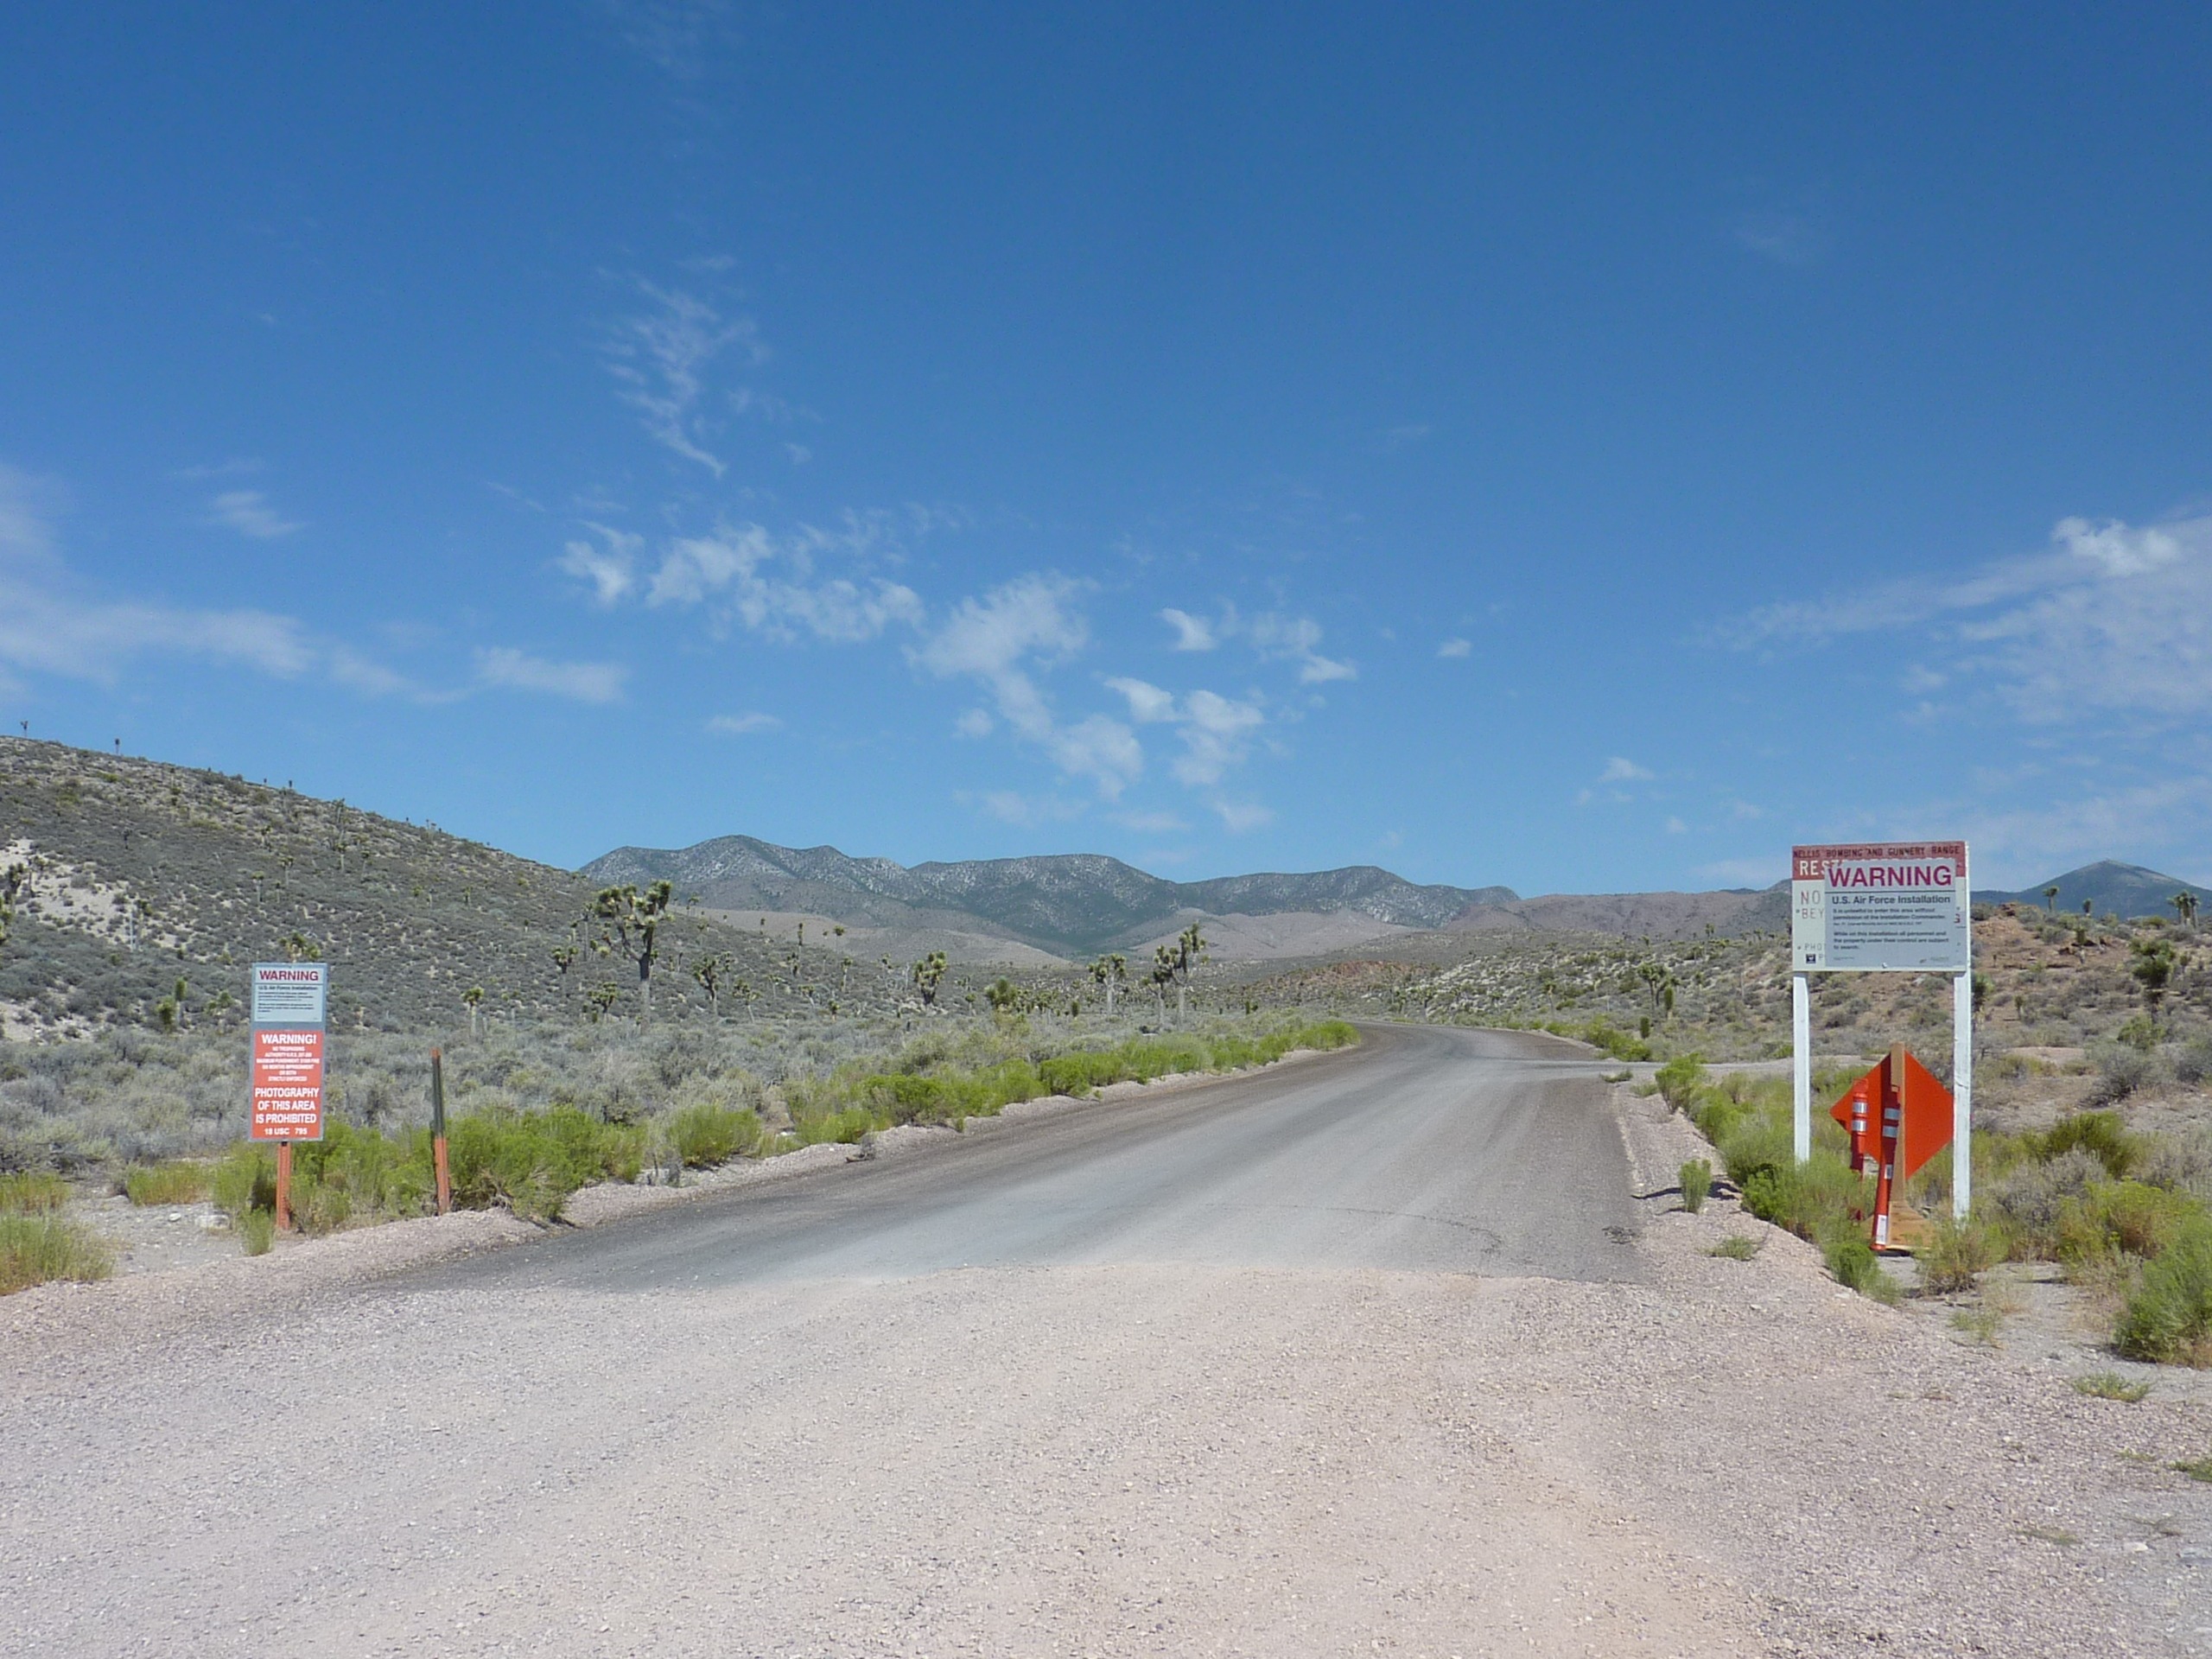
landscape, mountain, road, highway, dirt road, street sign, lane, road trip, infrastructure, alien, ufo, nevada, aliens, rachel, gateway, barriers, rural area, no entry, area 51, mountain pass, guarded, nonbuilding structure, controlled access highway, groom lake, extraterrestrial highway